Şehzade Mehmed Ziyaeddin

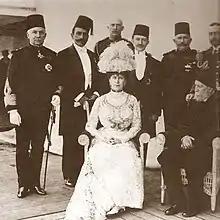
Ziyaeddin (standing third from right) aboard HMS "Medina" at Port Said in December 1911, during a stopover of the ship bringing King George V and Queen Mary to India for the Delhi Durbar in the course of which George V will be formally proclaimed Emperor of India

On 11 November 1911, he traveled to Egypt to meet the King of the United Kingdom George V, and his wife, Queen Mary of Teck, and stayed there until 29 November 1911. Between 4 and 5 November 1912, during the Balkan Wars, he visited the Çatalca front. Between 10 and 21 April 1917, during the First World War, he visited the German Empire.